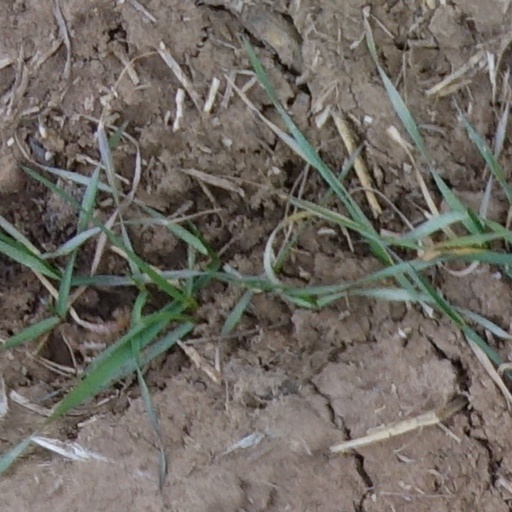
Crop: wheat